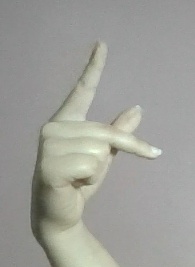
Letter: dha